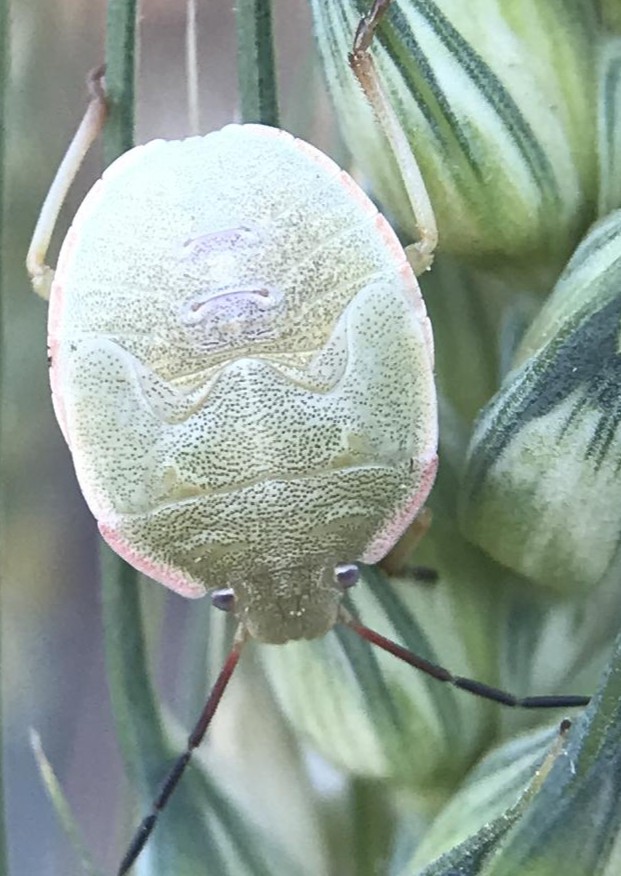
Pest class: stink_bug